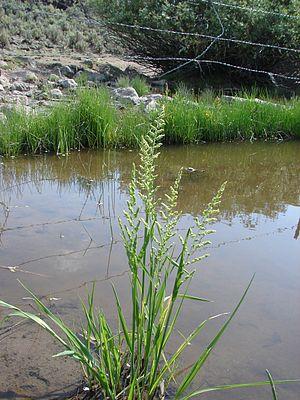
Beckmannia est un genre végétal de la famille des Poaceae.